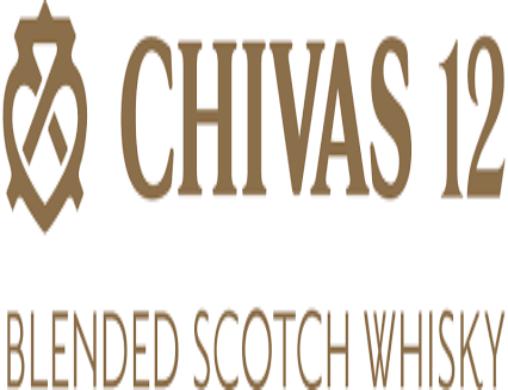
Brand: CHIVAS
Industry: Food